Zafarnama (letter)

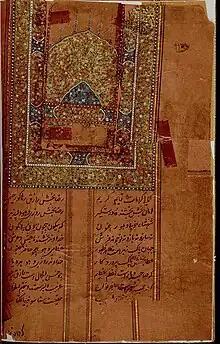
Opening folio of a copy prepared by Bhai Daya Singh (one of the inaugural/original quintet of Panj Piare) of Guru Gobind Singh's Zafarnama composition. Digitized by Panjab Digital Library.

A still-extant copy of the original document is said to have been prepared by Bhai Daya Singh.